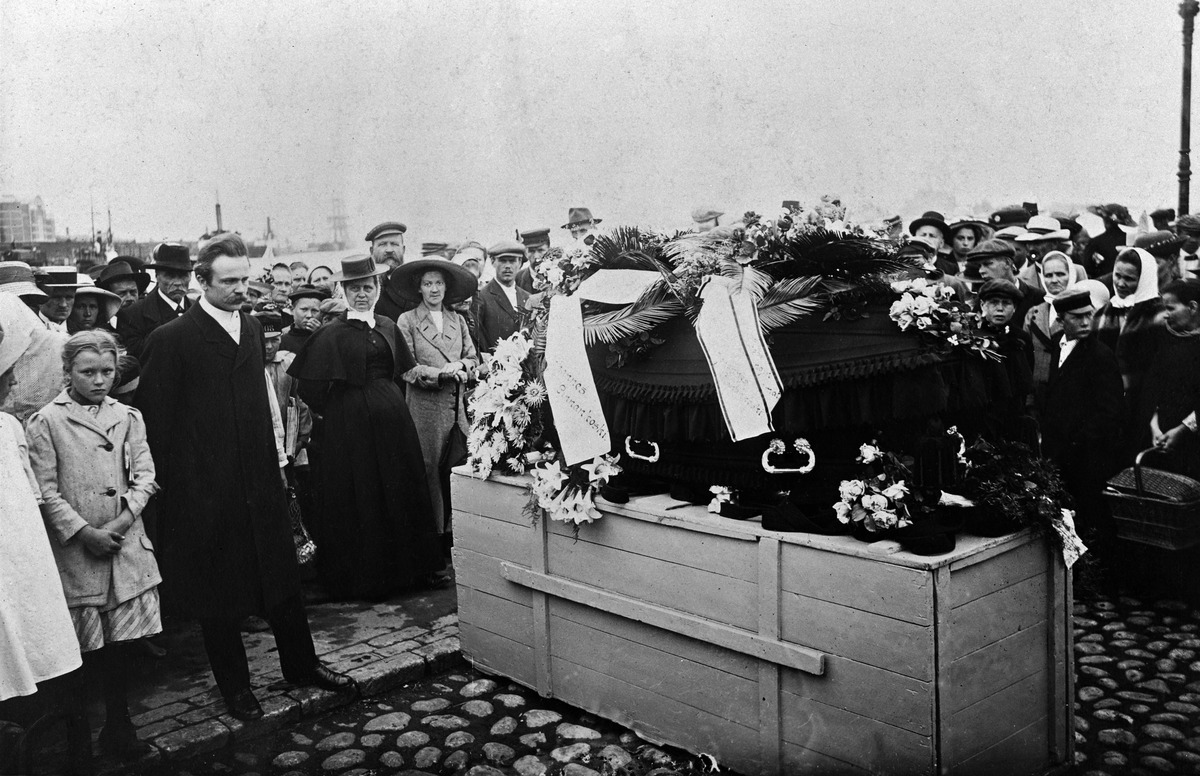
Kirjailija Johannes Linnankosken (= Vihtori Peltonen) hautajaissaattue Kauppatorilla
sisällön kuvaus: Kirjailija Johannes Linnankosken (= Vihtori Peltonen) hautajaissaattue Kauppatorilla. Rafael Engelberg pitää puhetta. Takana Katajanokanlaituri. mustavalkoinen
Kuvaaja: Pälsi, Sakari, valokuvaaja
Ajankohta: kuvausaika 1913
Paikka: Suomi, Uusimaa, Helsinki, Kaartinkaupunki Helsinki, Kauppatori
Aiheet: kuoleminen, hautajaiset, saattoväki, hautajaiskulkueet, torit, satamat, kirjailijat, ruumisarkut, puheet